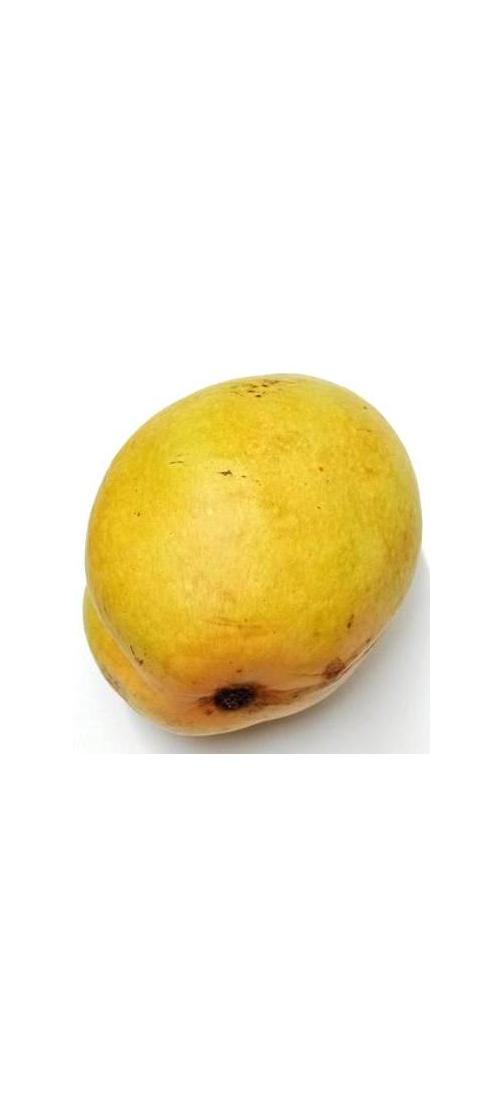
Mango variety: Bari-11